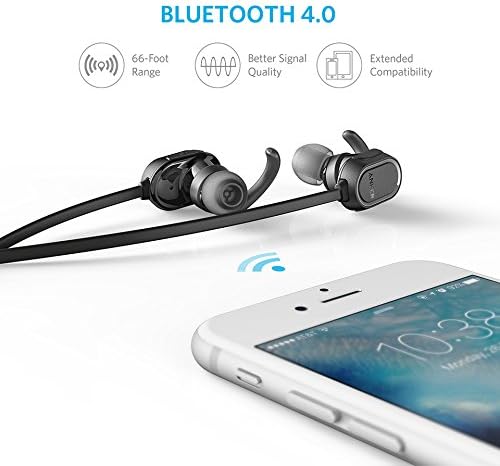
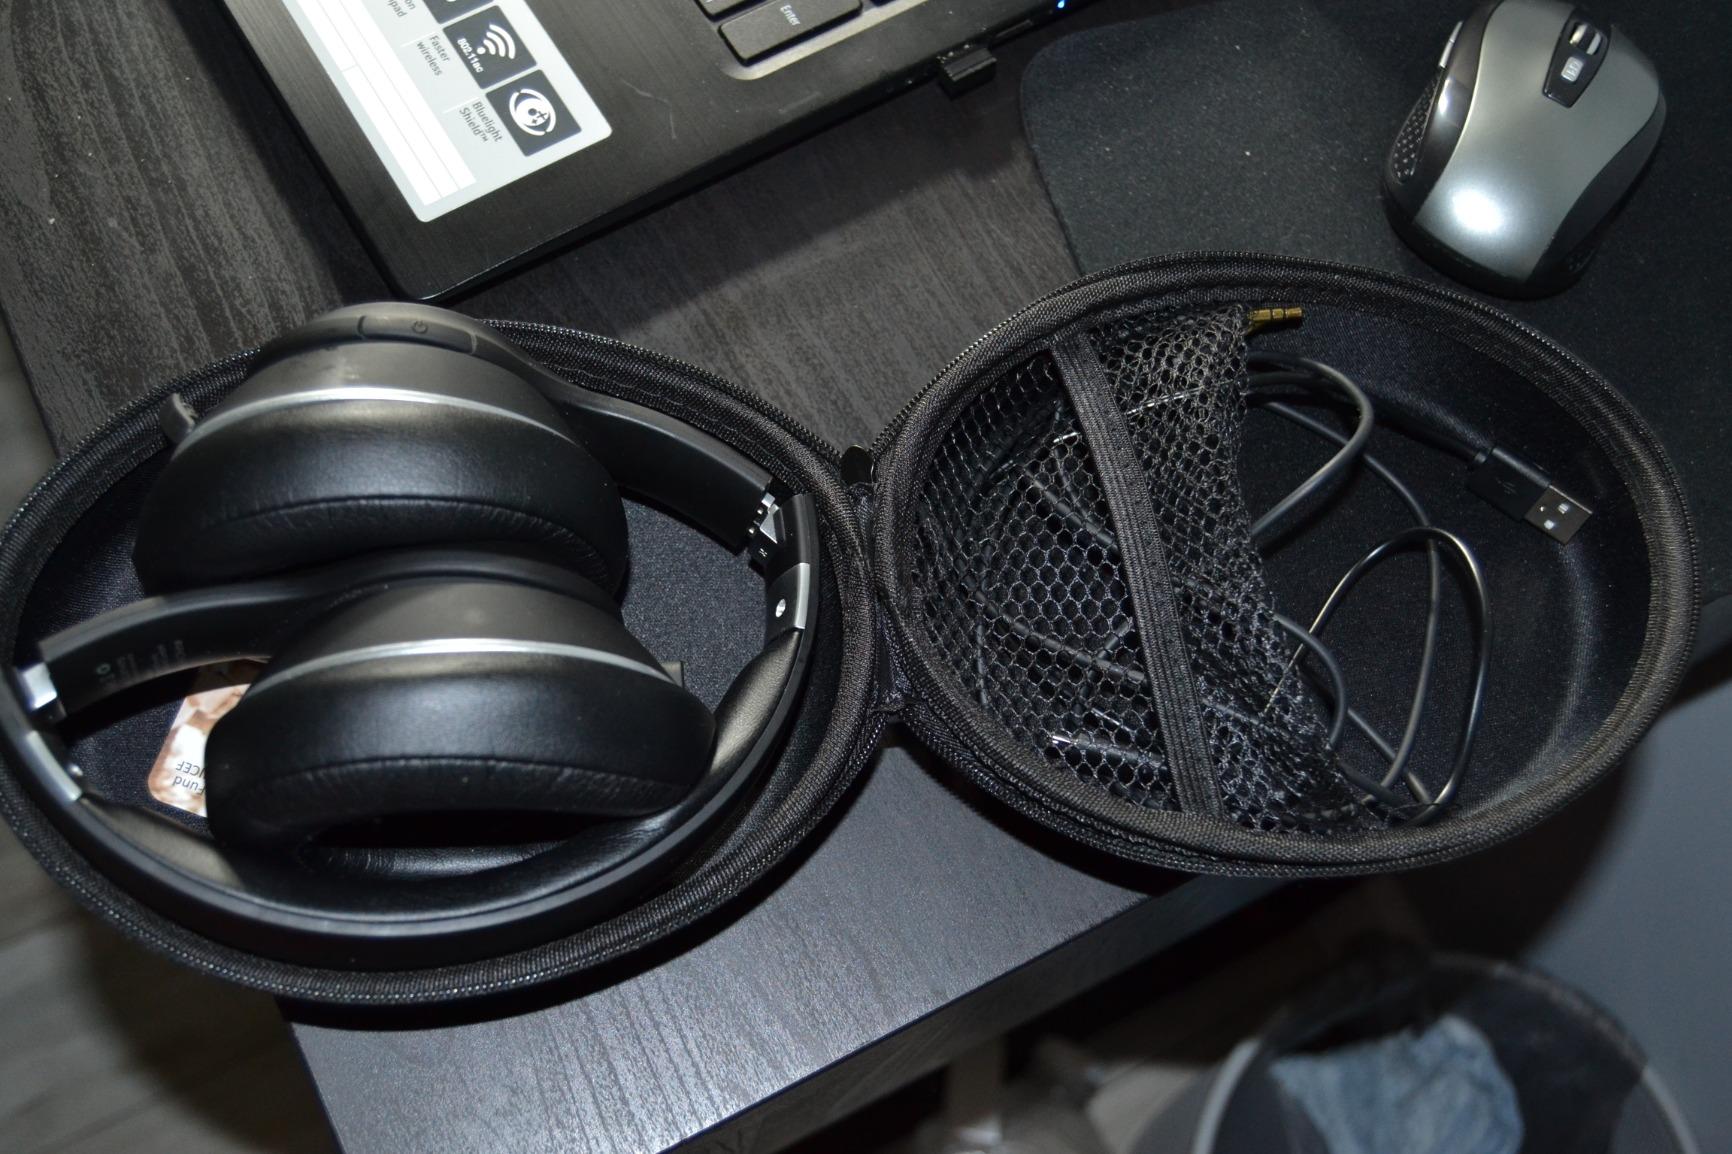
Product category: headphones
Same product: no